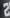
Number: 2